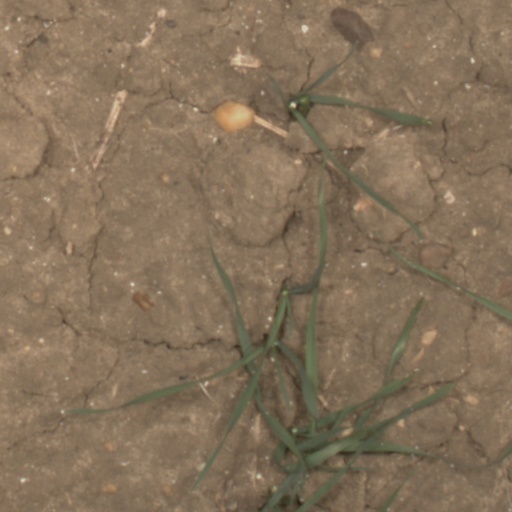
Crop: wheat